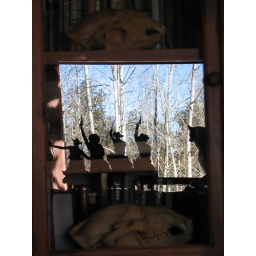
Remington cowboys reflected in a cabinet door